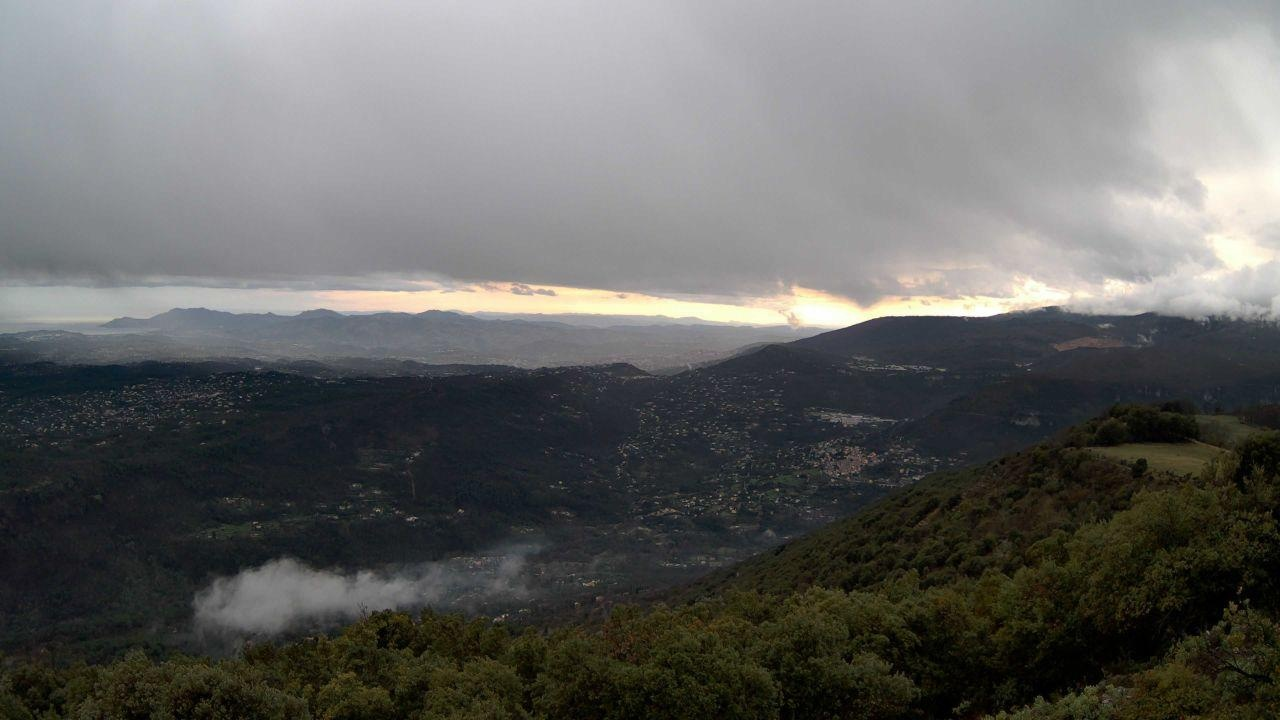
Fire: no
Smoke: no